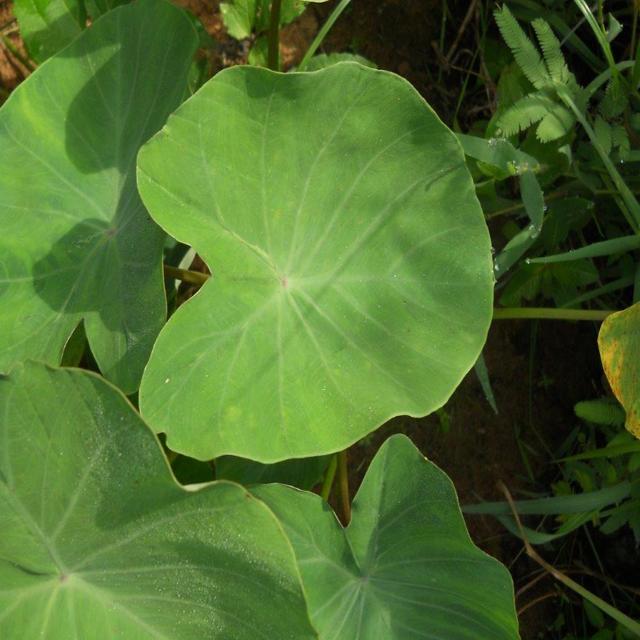
Label: Healthy